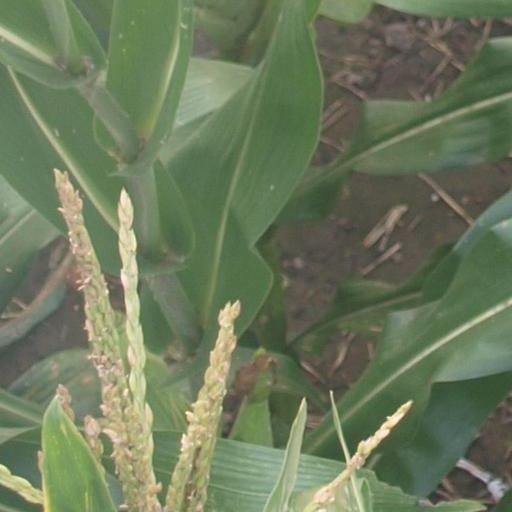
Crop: maize; corn